The Yale Club of New York City

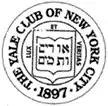
Yale Club logo

The club is located at 50 Vanderbilt Avenue, at the intersection of East 44th Street, across Vanderbilt Avenue from Grand Central Terminal and the MetLife Building.